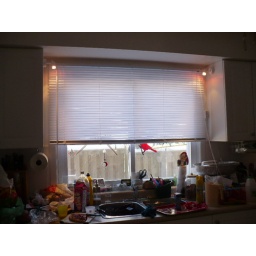
Kitchen showing blind and lights over sink